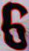
Number: 6